Khalid Boukichou

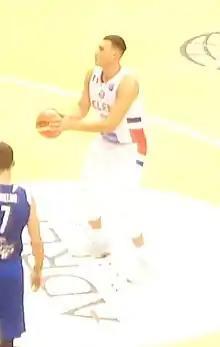
Boukichou with Élan Chalon in 2017

Khalid Boukichou (born 17 September 1992) is a Belgian-Moroccan basketball player for AS Salé of the Division Excellence. Boukichou usually plays as center. Born in Nador, he represents Belgium in international FIBA competitions.